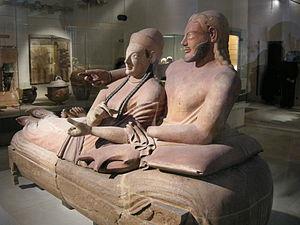
Semisdraiata ou semidistesa est un terme italien caractérisant l'attitude d'un personnage en position semi-allongée souvent appuyé sur un coude, l'autre bras allongé le long du corps se terminant souvent par une main tenant une coupe de libation, un attribut de leurs fonctions ou relevant un voile, pour les personnages des défunts sur des sarcophages et des fresques d'époque antique.